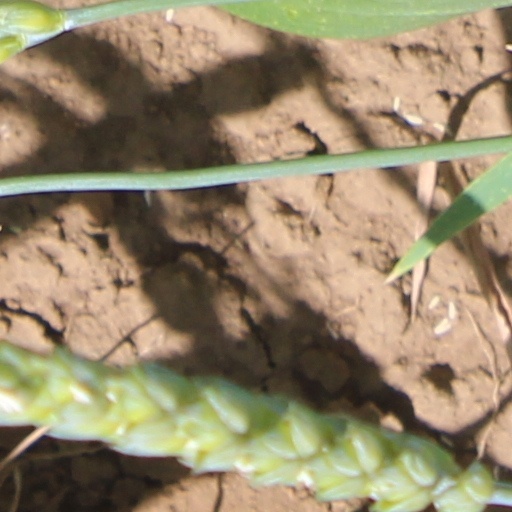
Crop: wheat